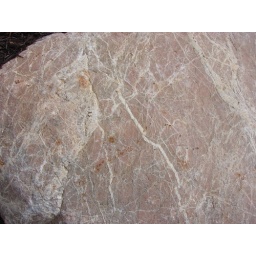
Love the pattern on this granite rock in our office garden